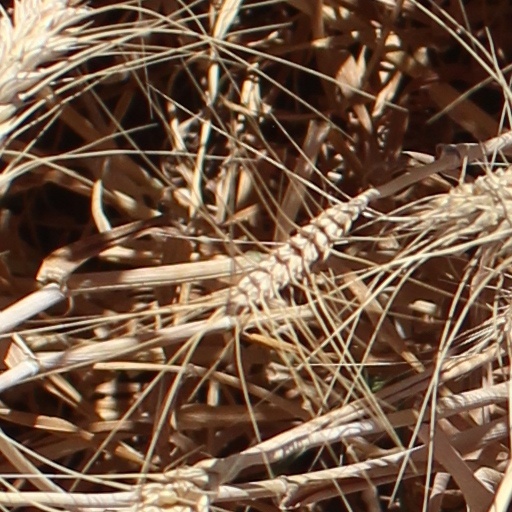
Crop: wheat